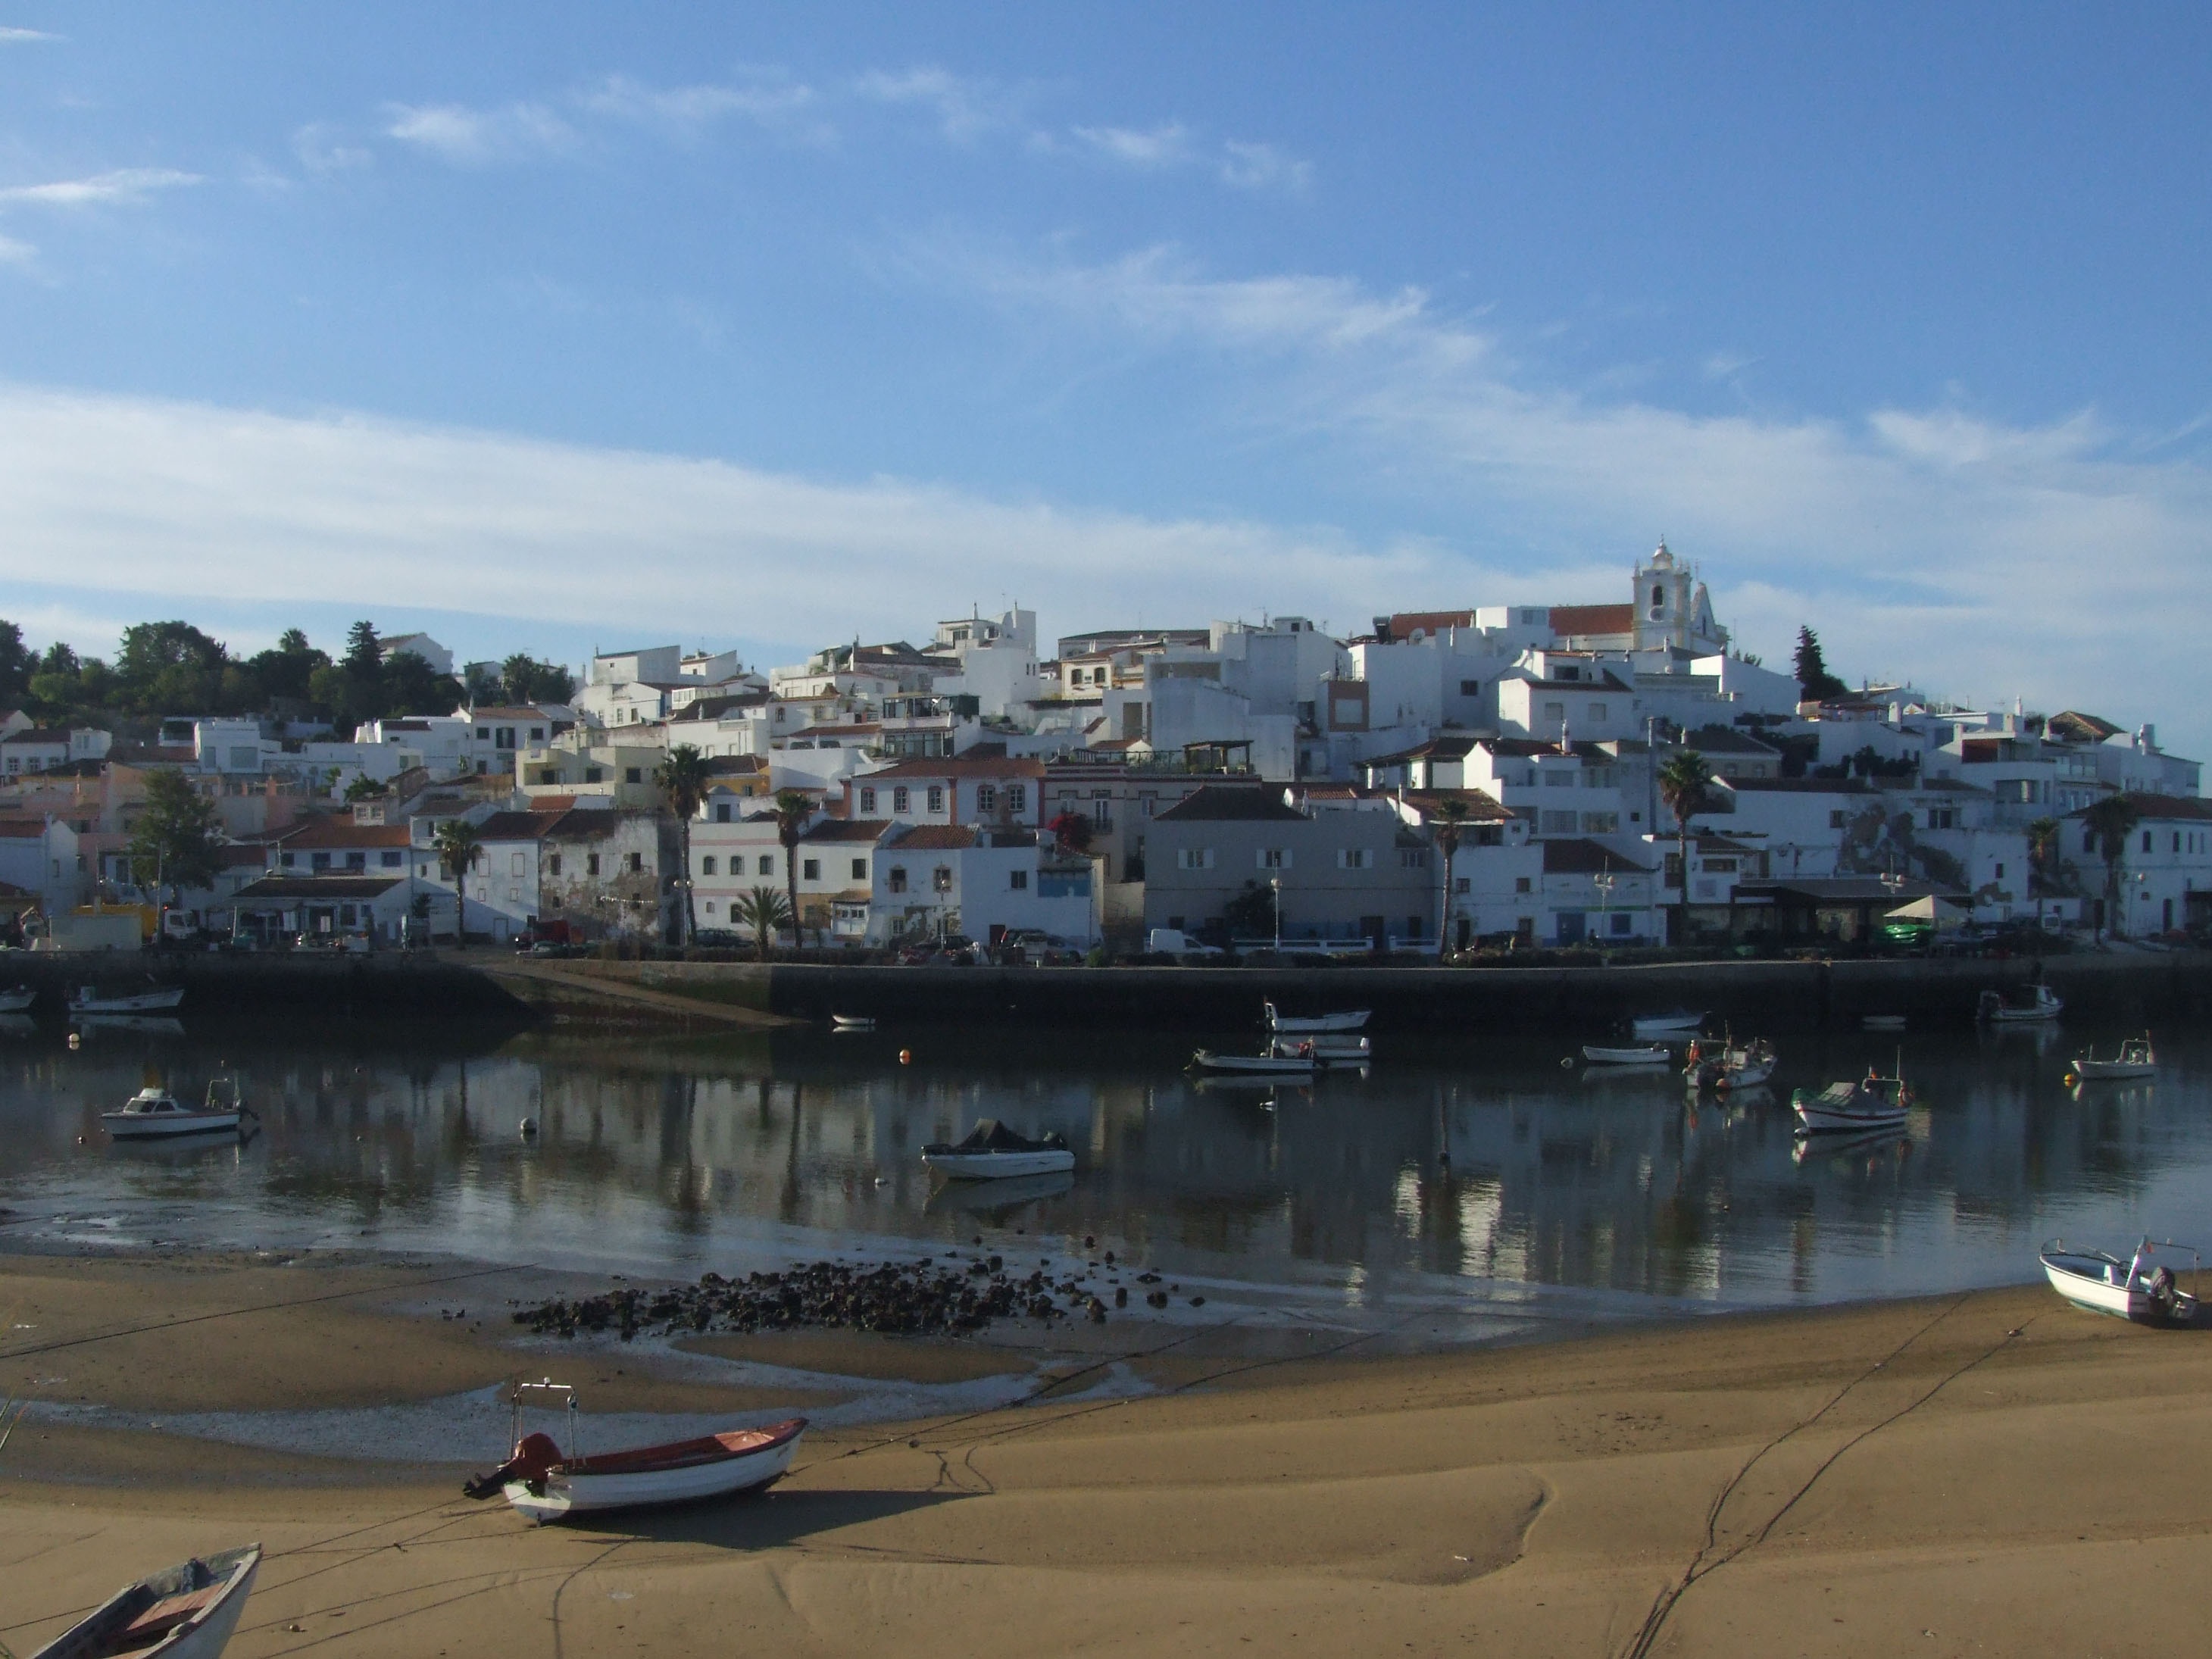
beach, sea, coast, water, outdoor, dock, architecture, sky, boat, house, town, vacation, travel, village, europe, vehicle, fishing, holiday, bay, harbor, blue, marina, port, historic, tourism, portugal, algarve, ferragudo, portimao